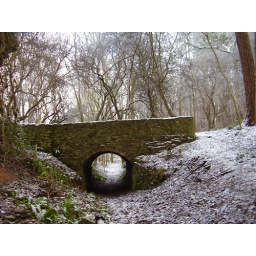
A small bridge in the limeyards near my house at Ticknall, early January time.